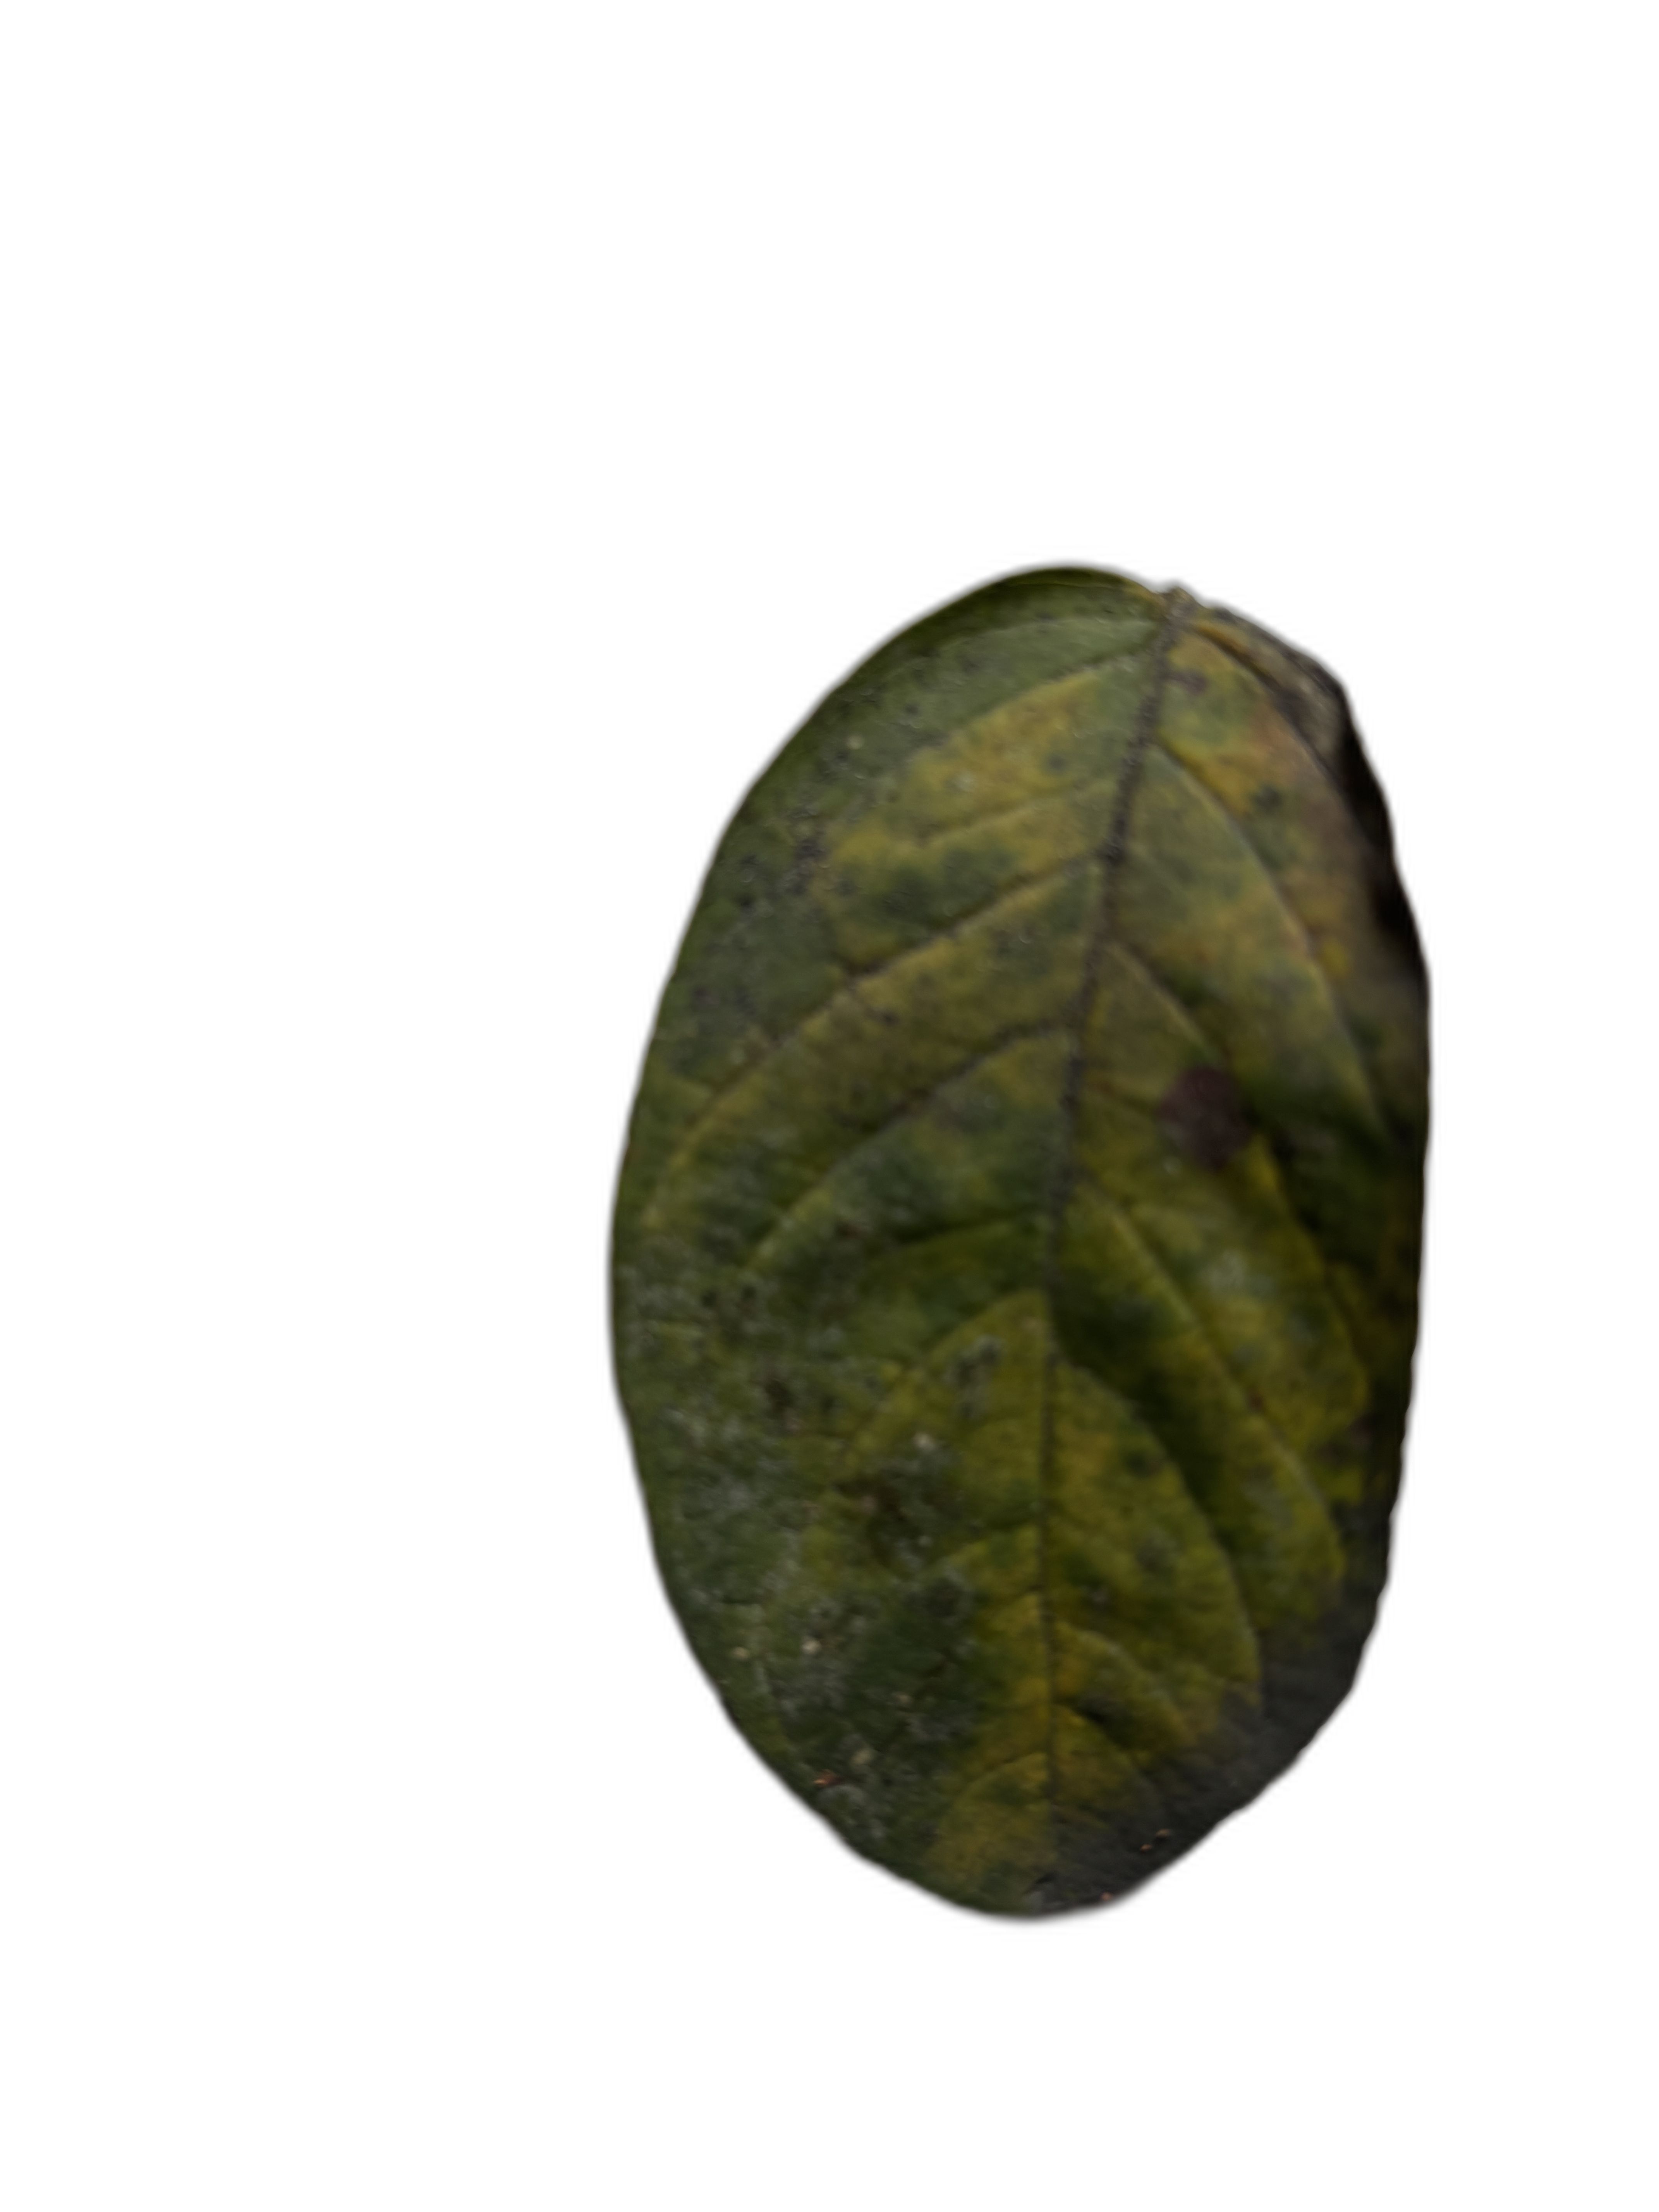
Plant part: leaf
Disease: Rust